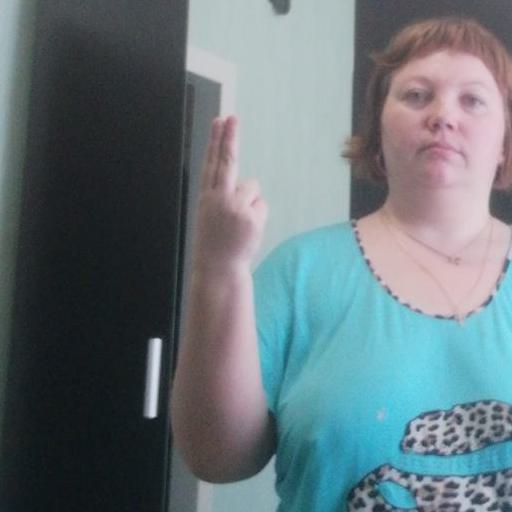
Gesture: two_up_inverted